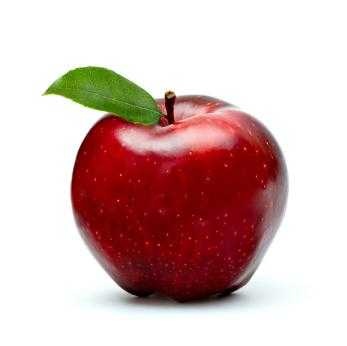
Label: Apple